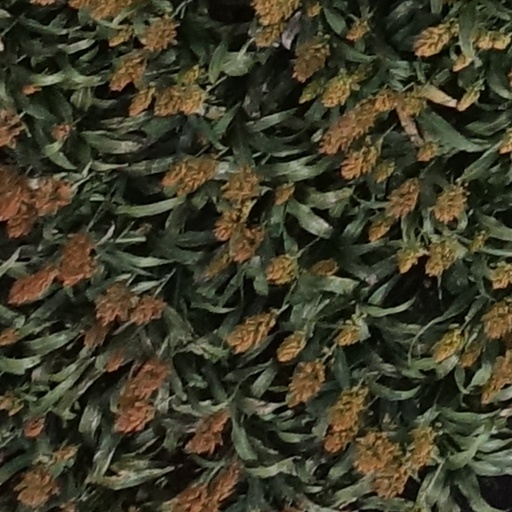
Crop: sorghum